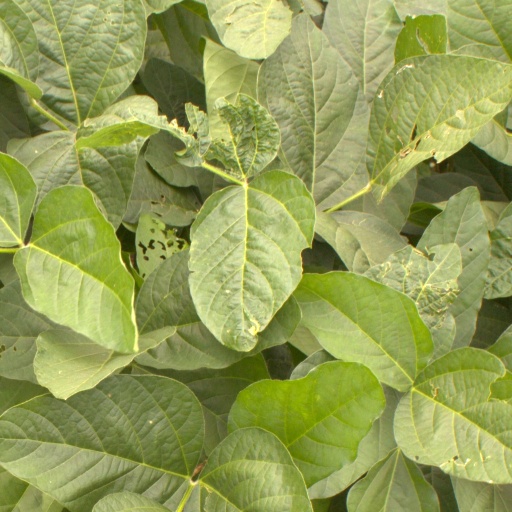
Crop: soybean